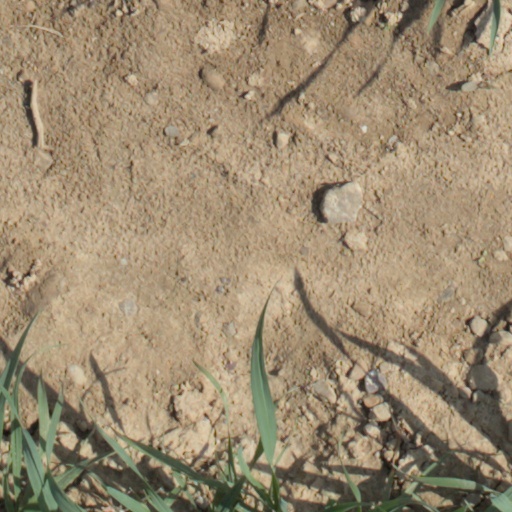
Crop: wheat